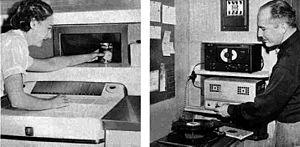
Robert Anson Heinlein [ˈɹɑbəɹt ˈænsən ˈhaɪnlaɪn], né le 7 juillet 1907 à Butler dans le Missouri et mort le 8 mai 1988 à Carmel-by-the-Sea en Californie, est un écrivain américain de science-fiction.